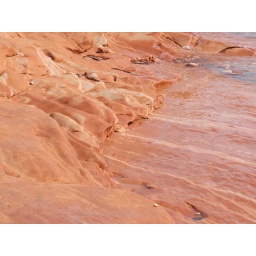
A red rock beach in Utah with blond streaks